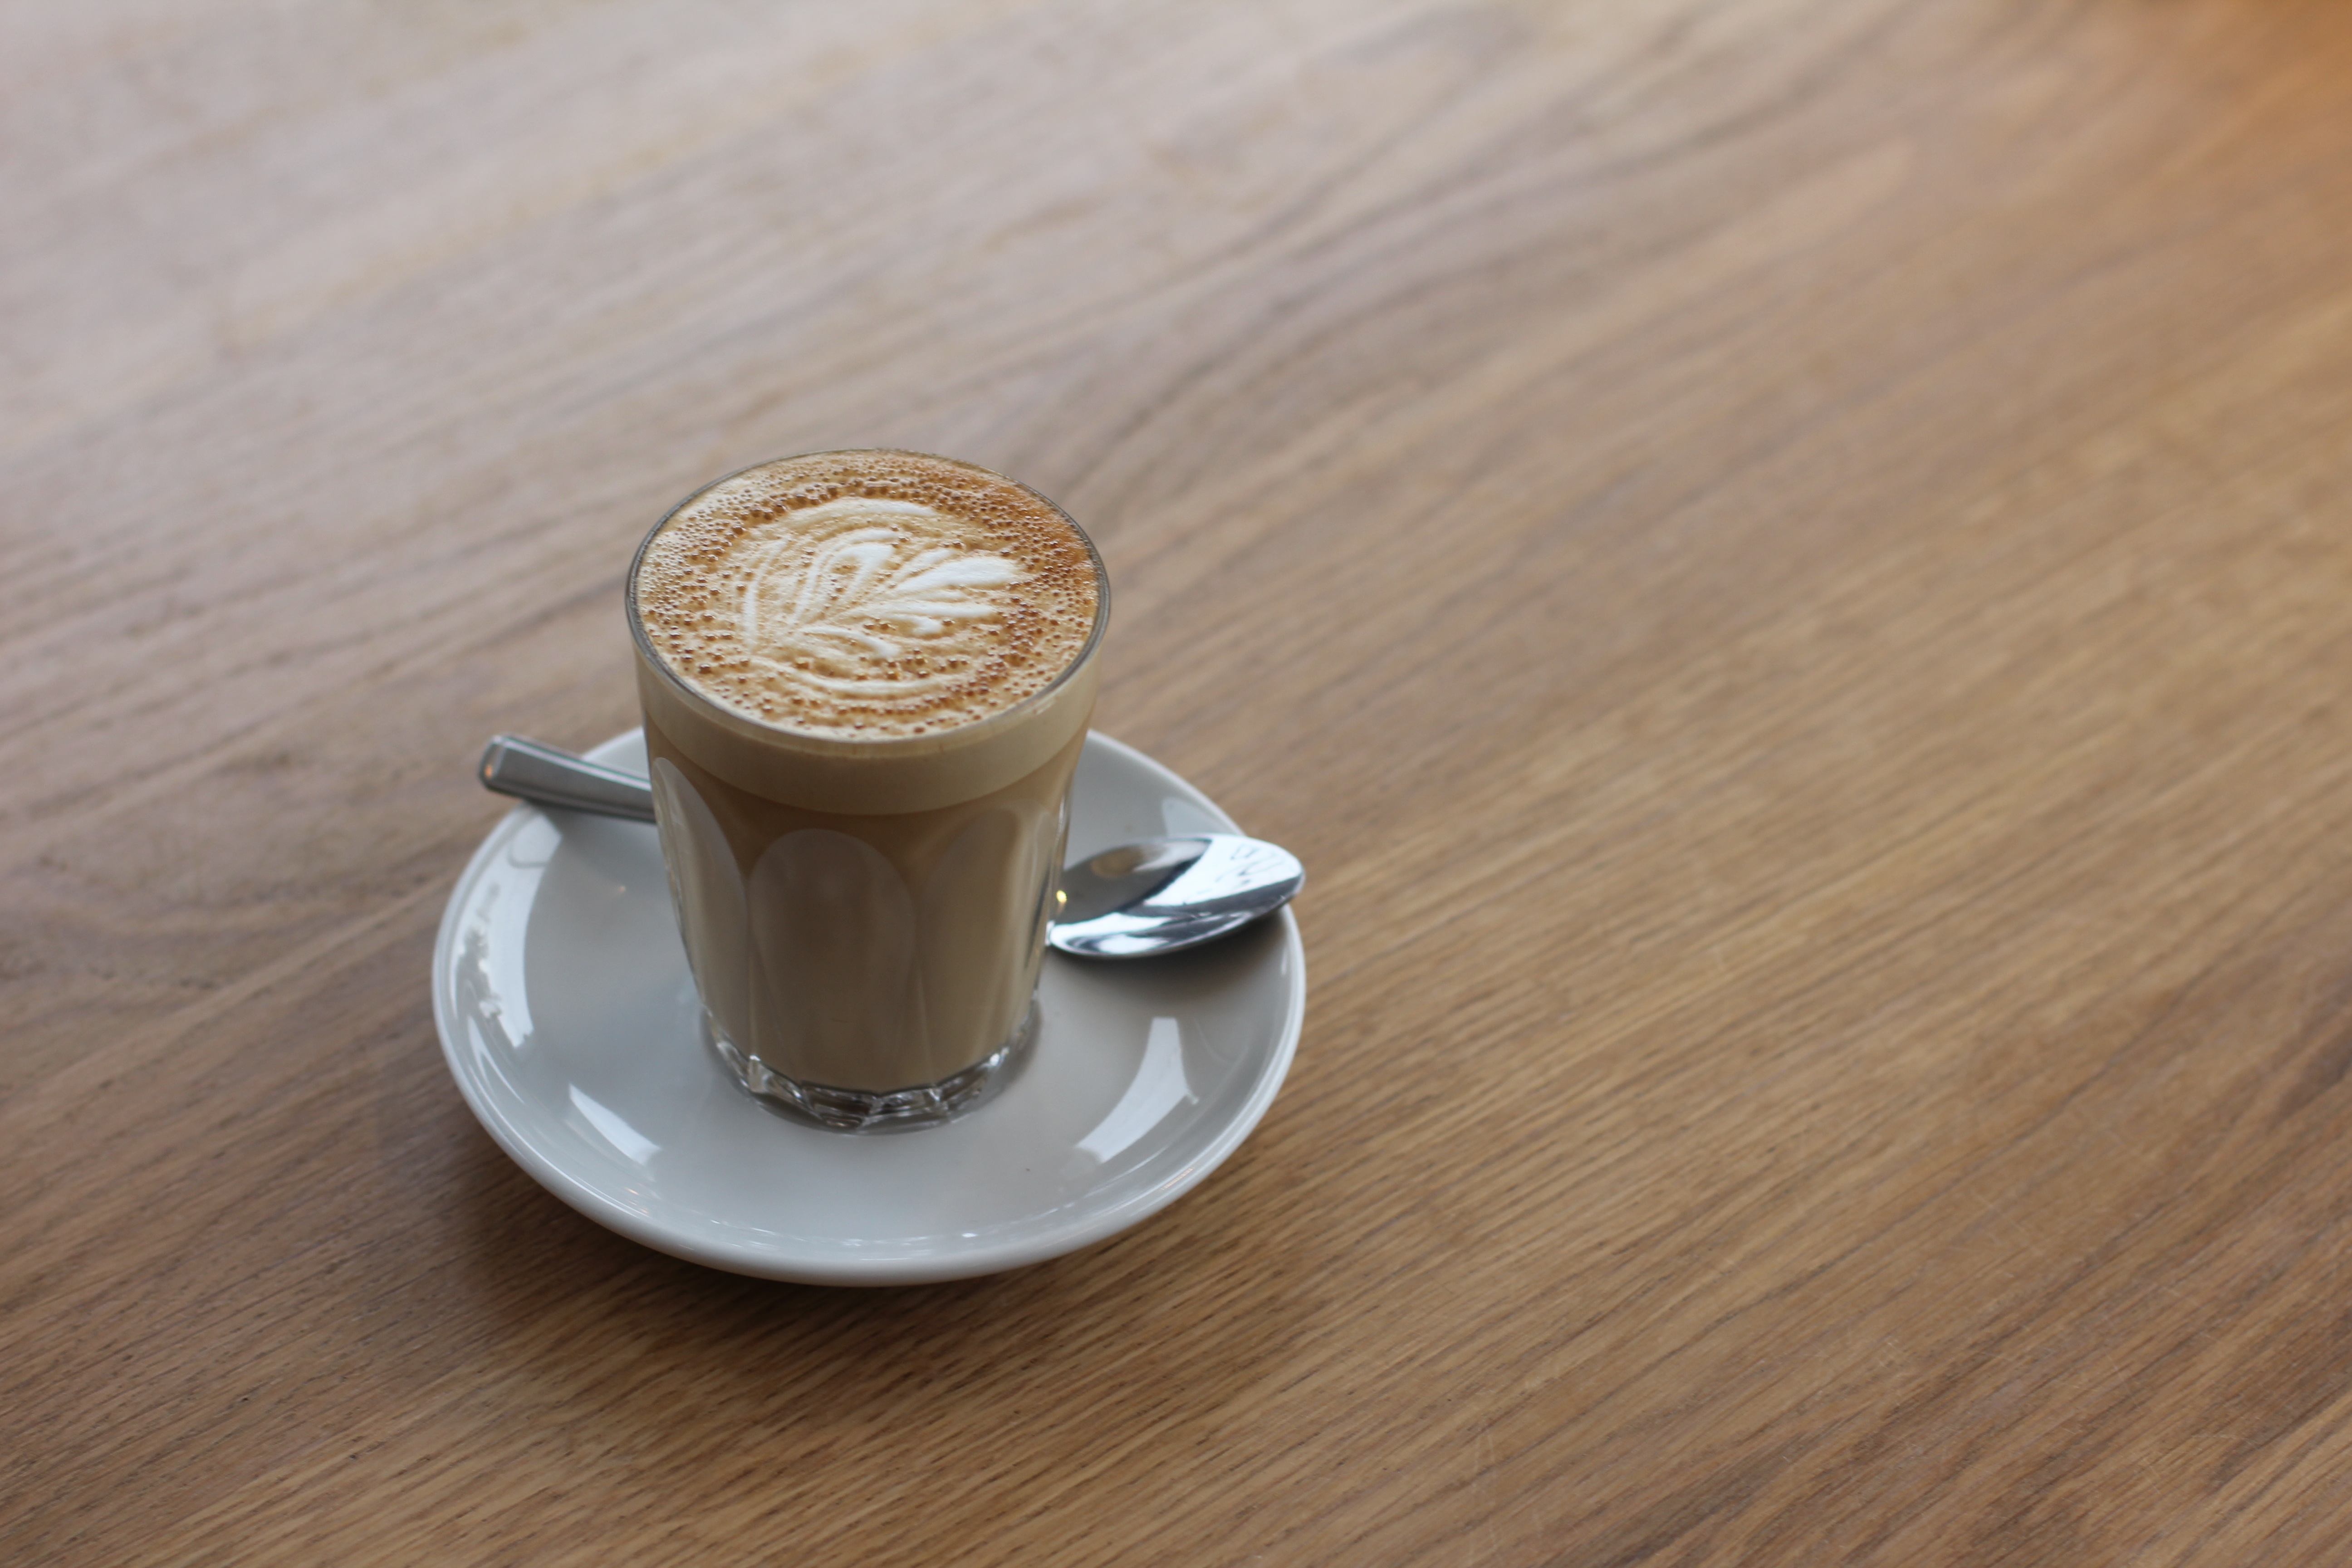
coffee, cup, latte, drink, espresso, coffee cup, caffeine